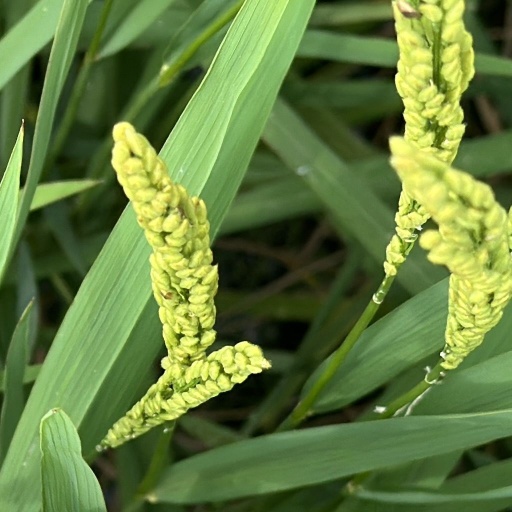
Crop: rice